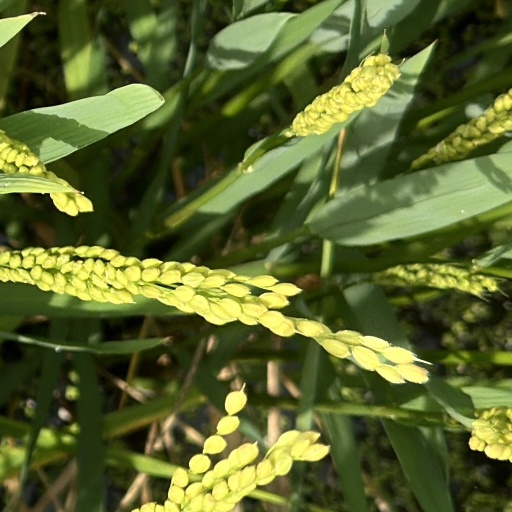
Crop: rice